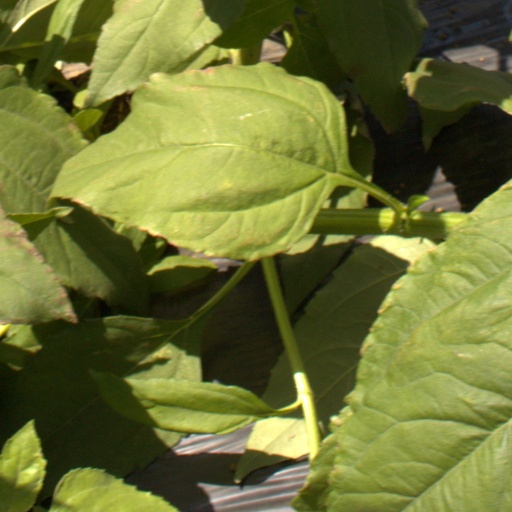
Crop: Jerusalem artichoke